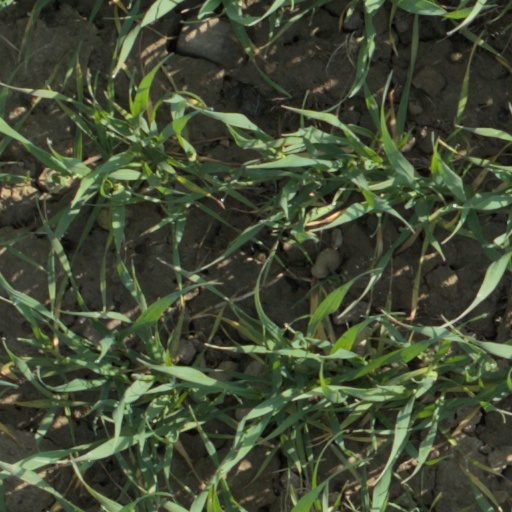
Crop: wheat